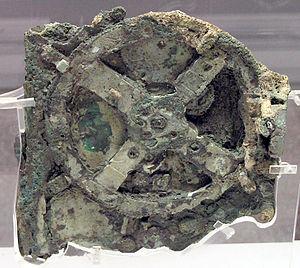
La pascaline, initialement dénommée machine d’arithmétique puis roue pascaline, est une calculatrice mécanique inventée par Blaise Pascal et considérée comme la première machine à calculer. C'est en 1642, à l'âge de dix-neuf ans, qu'il en conçut l’idée, voulant soulager la tâche de son père qui venait d’être nommé surintendant de la Haute-Normandie par le cardinal de Richelieu et qui devait remettre en ordre les recettes fiscales de cette province ; elle permettait d’additionner et de soustraire deux nombres d'une façon directe et de faire des multiplications et des divisions par répétitions.